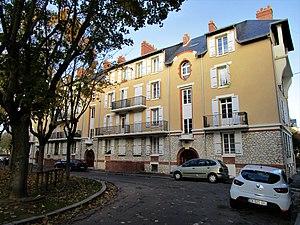
La cité-jardin Bords de Loire dans le quartier Lamartine de Tours.
L'histoire de Tours inventorie l'ensemble des évènements, anciens ou plus récents, liés à cette ville française